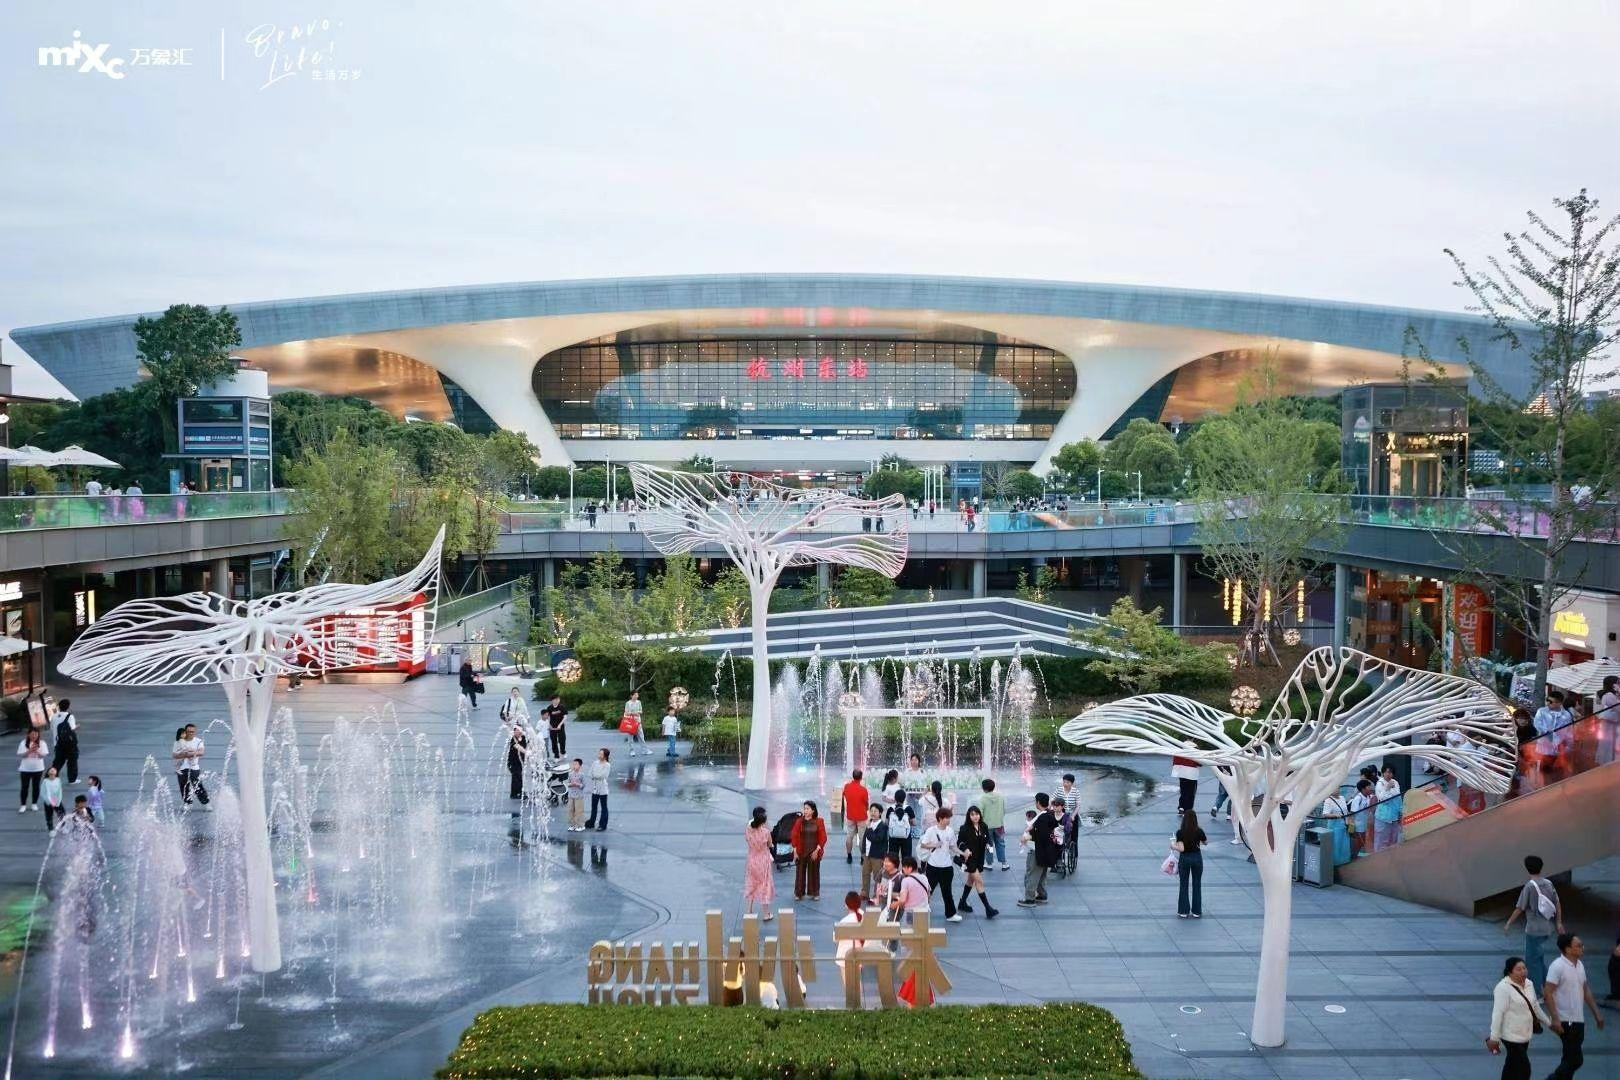
地标名称：杭州东站万象汇
所在城市：杭州市·上城区